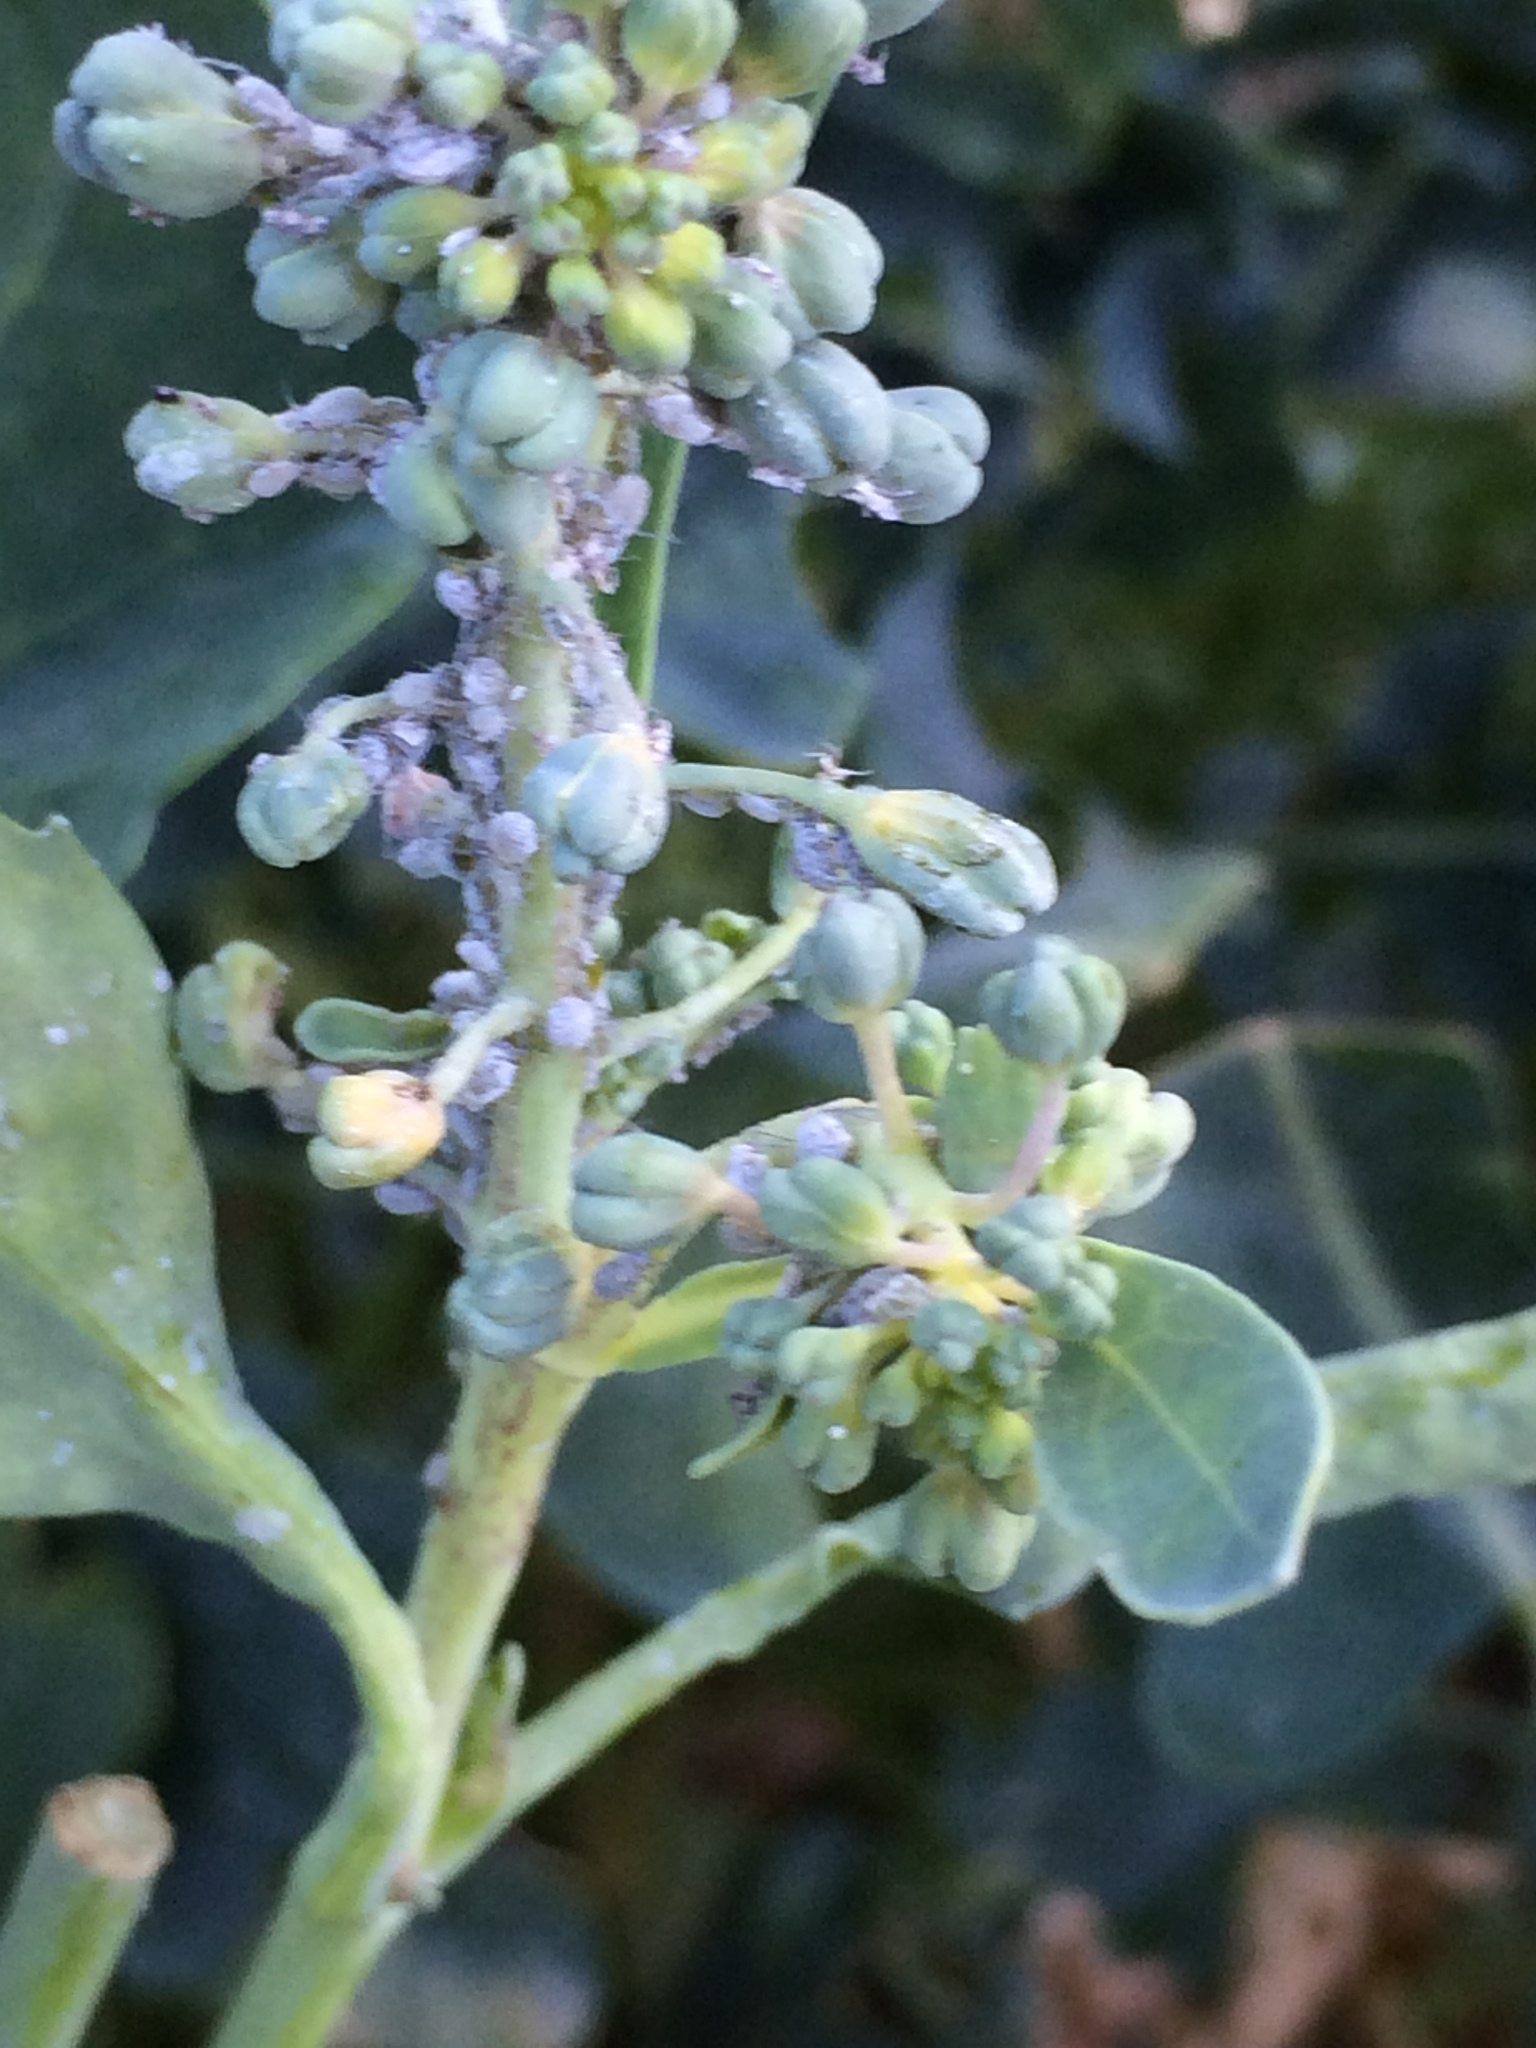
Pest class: cabbage_aphid